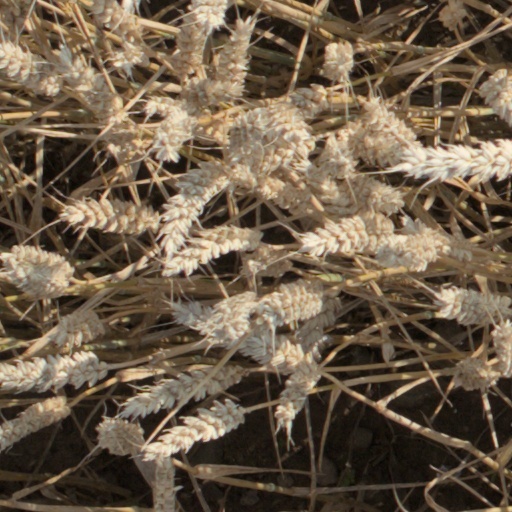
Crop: wheat